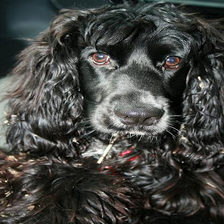
Species: dog
Breed: english cocker spaniel